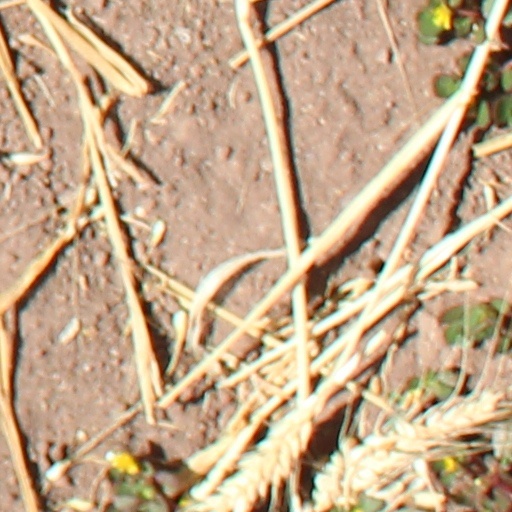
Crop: wheat